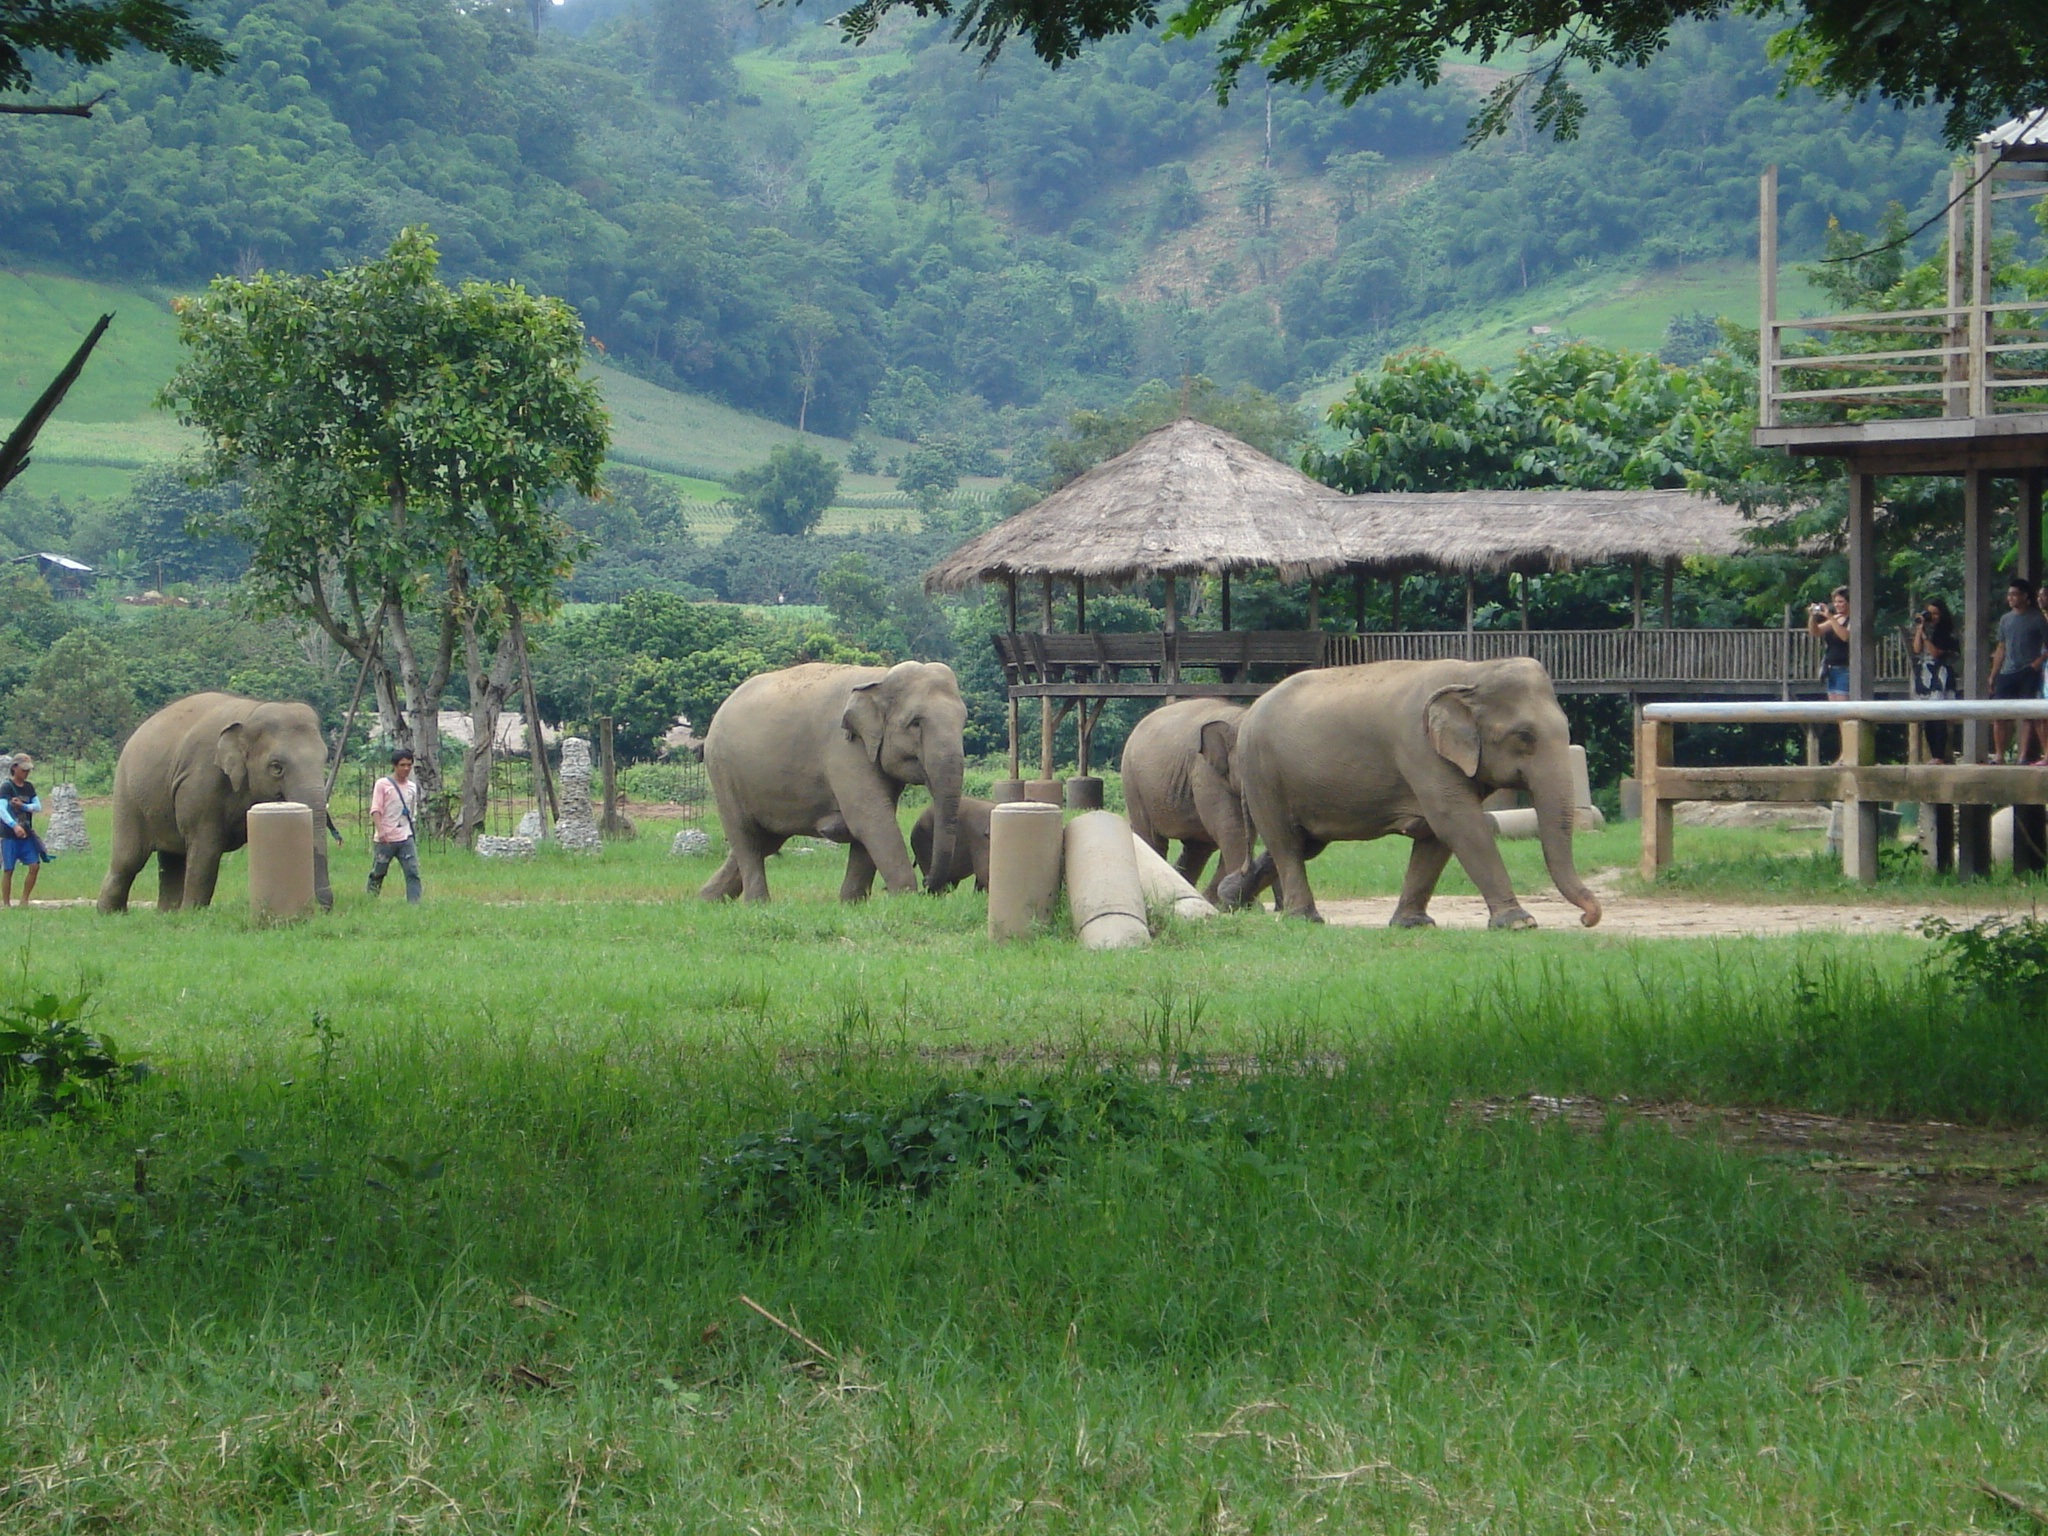
indian elephant, elephant, fauna, wildlife, elephants and mammoths, grassland, pasture, jungle, zoo, adventure, savanna, safari, recreation, plain, grazing